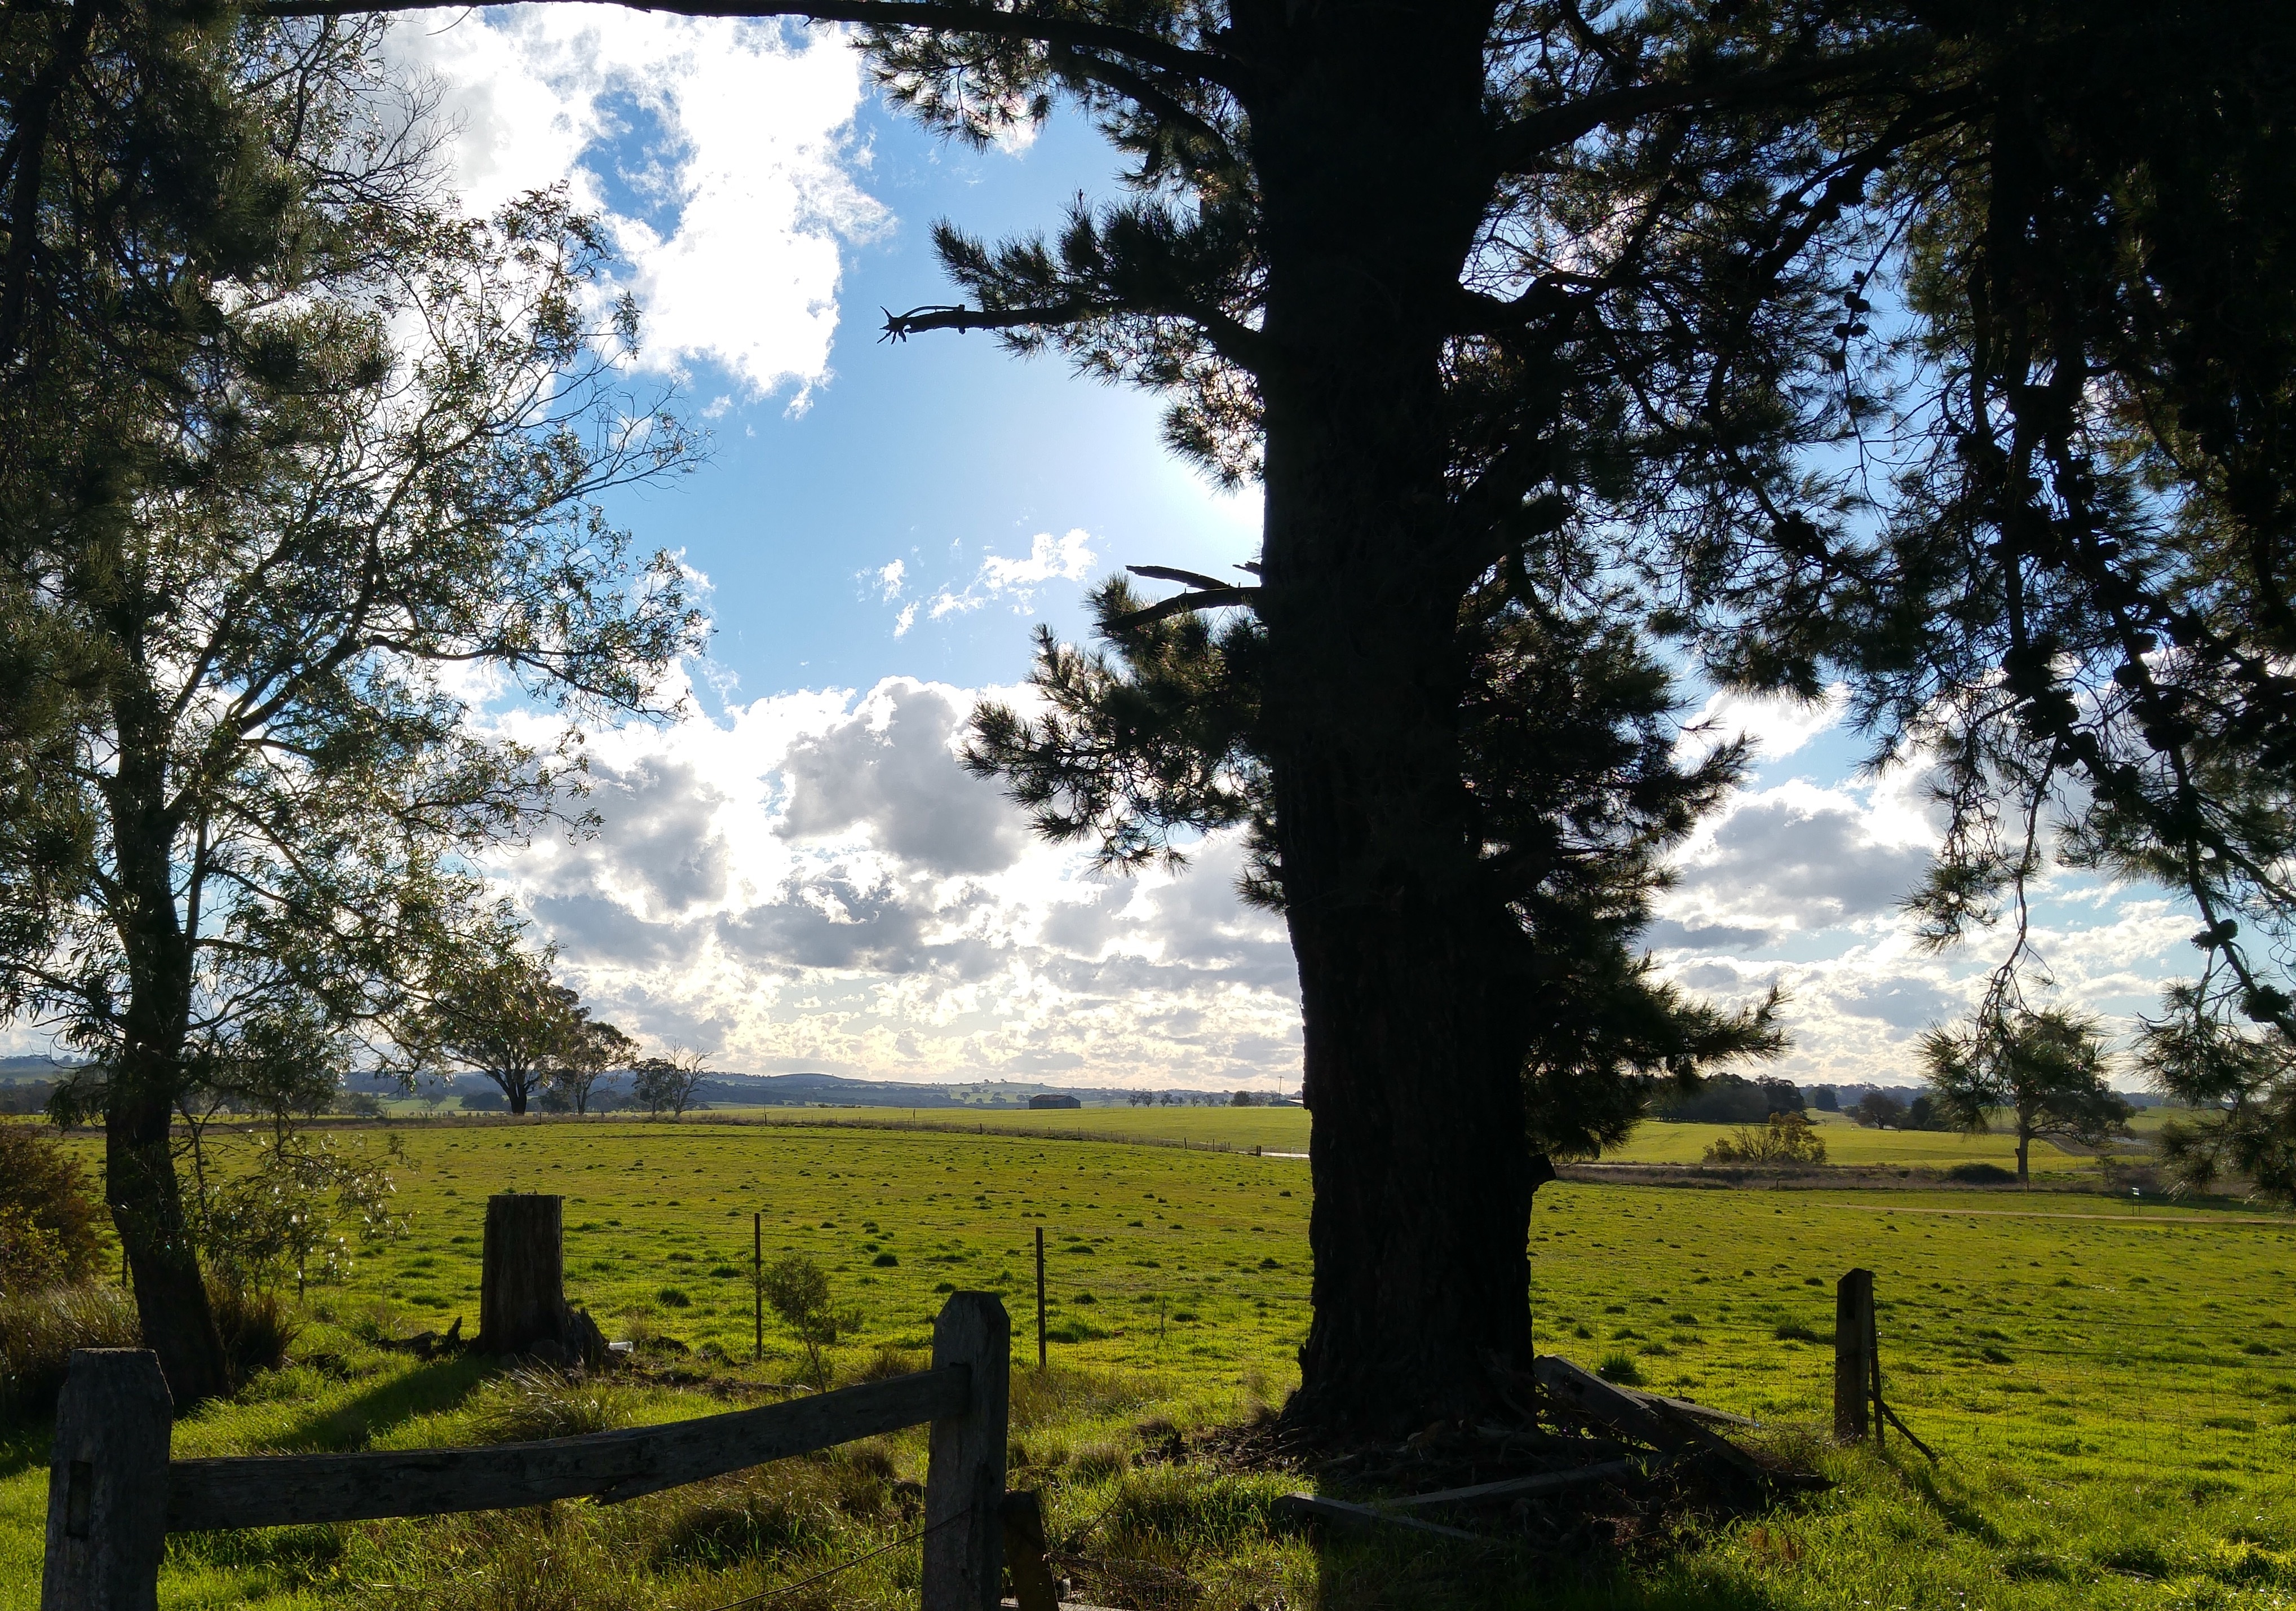
landscape, tree, nature, forest, grass, plant, sky, meadow, countryside, sunlight, morning, flower, pasture, autumn, park, shadows, woodland, habitat, ecosystem, rural area, natural environment, woody plant